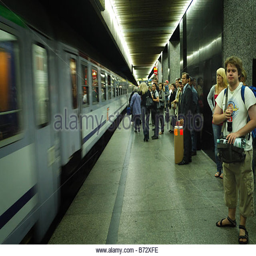
passengers waiting on the platform in train station